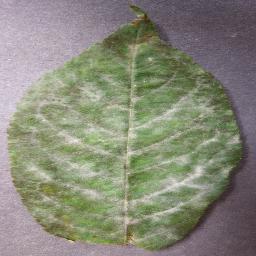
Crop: cherry
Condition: (including_sour)_powdery_mildew